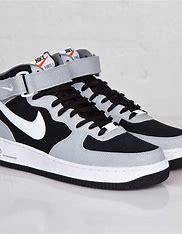
Brand: Nike
Model: 1